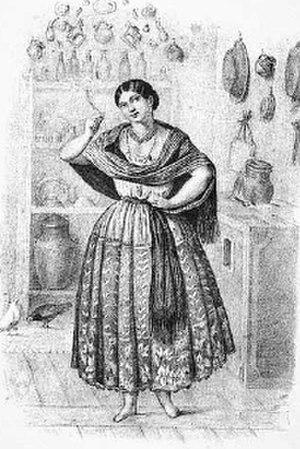
Le terme China poblana renvoie à deux éléments de la culture mexicaine.